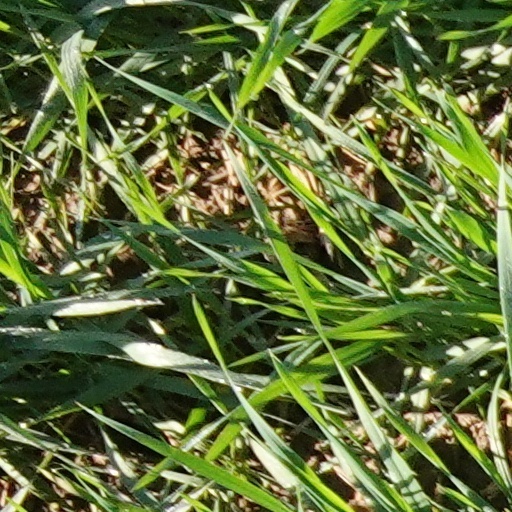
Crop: wheat